Eugenics in Oregon

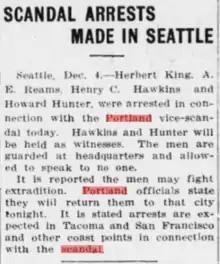

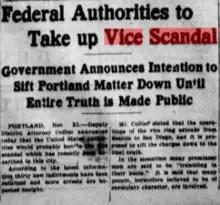

On November 8, 1912, Benjamin Trout was arrested for a petty crime and during his interrogation he told the Portland Police about homosexual activity that was going on in the area. After the news broke, it became the main focus of the newspaper, not just locally but also nationally.